Buttress thread

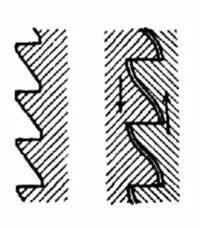
Two types of buttress thread profiles used in machinery.

Buttress thread forms, also known as sawtooth thread forms or breech-lock thread forms. are screw thread profiles with an asymmetric shape, having one square face and the other slanted. They are most commonly used for leadscrews where the load is principally applied in one direction. The asymmetric thread form allows the thread to have low friction and withstand greater loads than other forms in one direction, but at the cost of higher friction and inferior load bearing in the opposite direction. They are typically easier to manufacture than square thread forms but offer higher load capacity than equivalently sized trapezoidal thread forms.